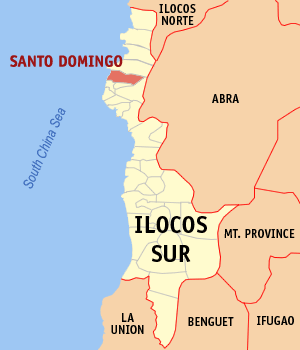
Santo Domingo est une municipalité de 3ᵉ classe située dans la province d'Ilocos Sur aux Philippines. Selon le recensement de 2010 elle est peuplée de 27 596 habitants.